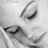
Emotion: sad